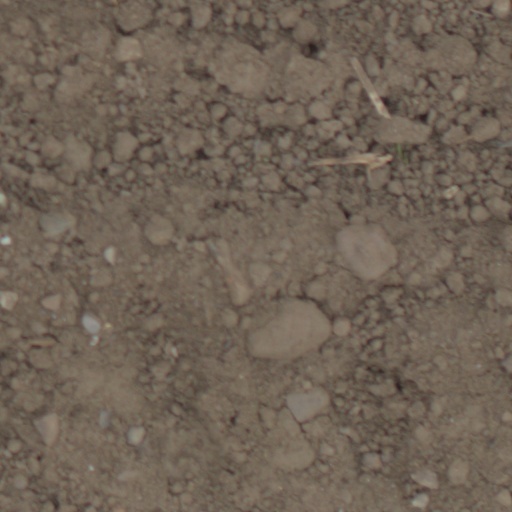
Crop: wheat